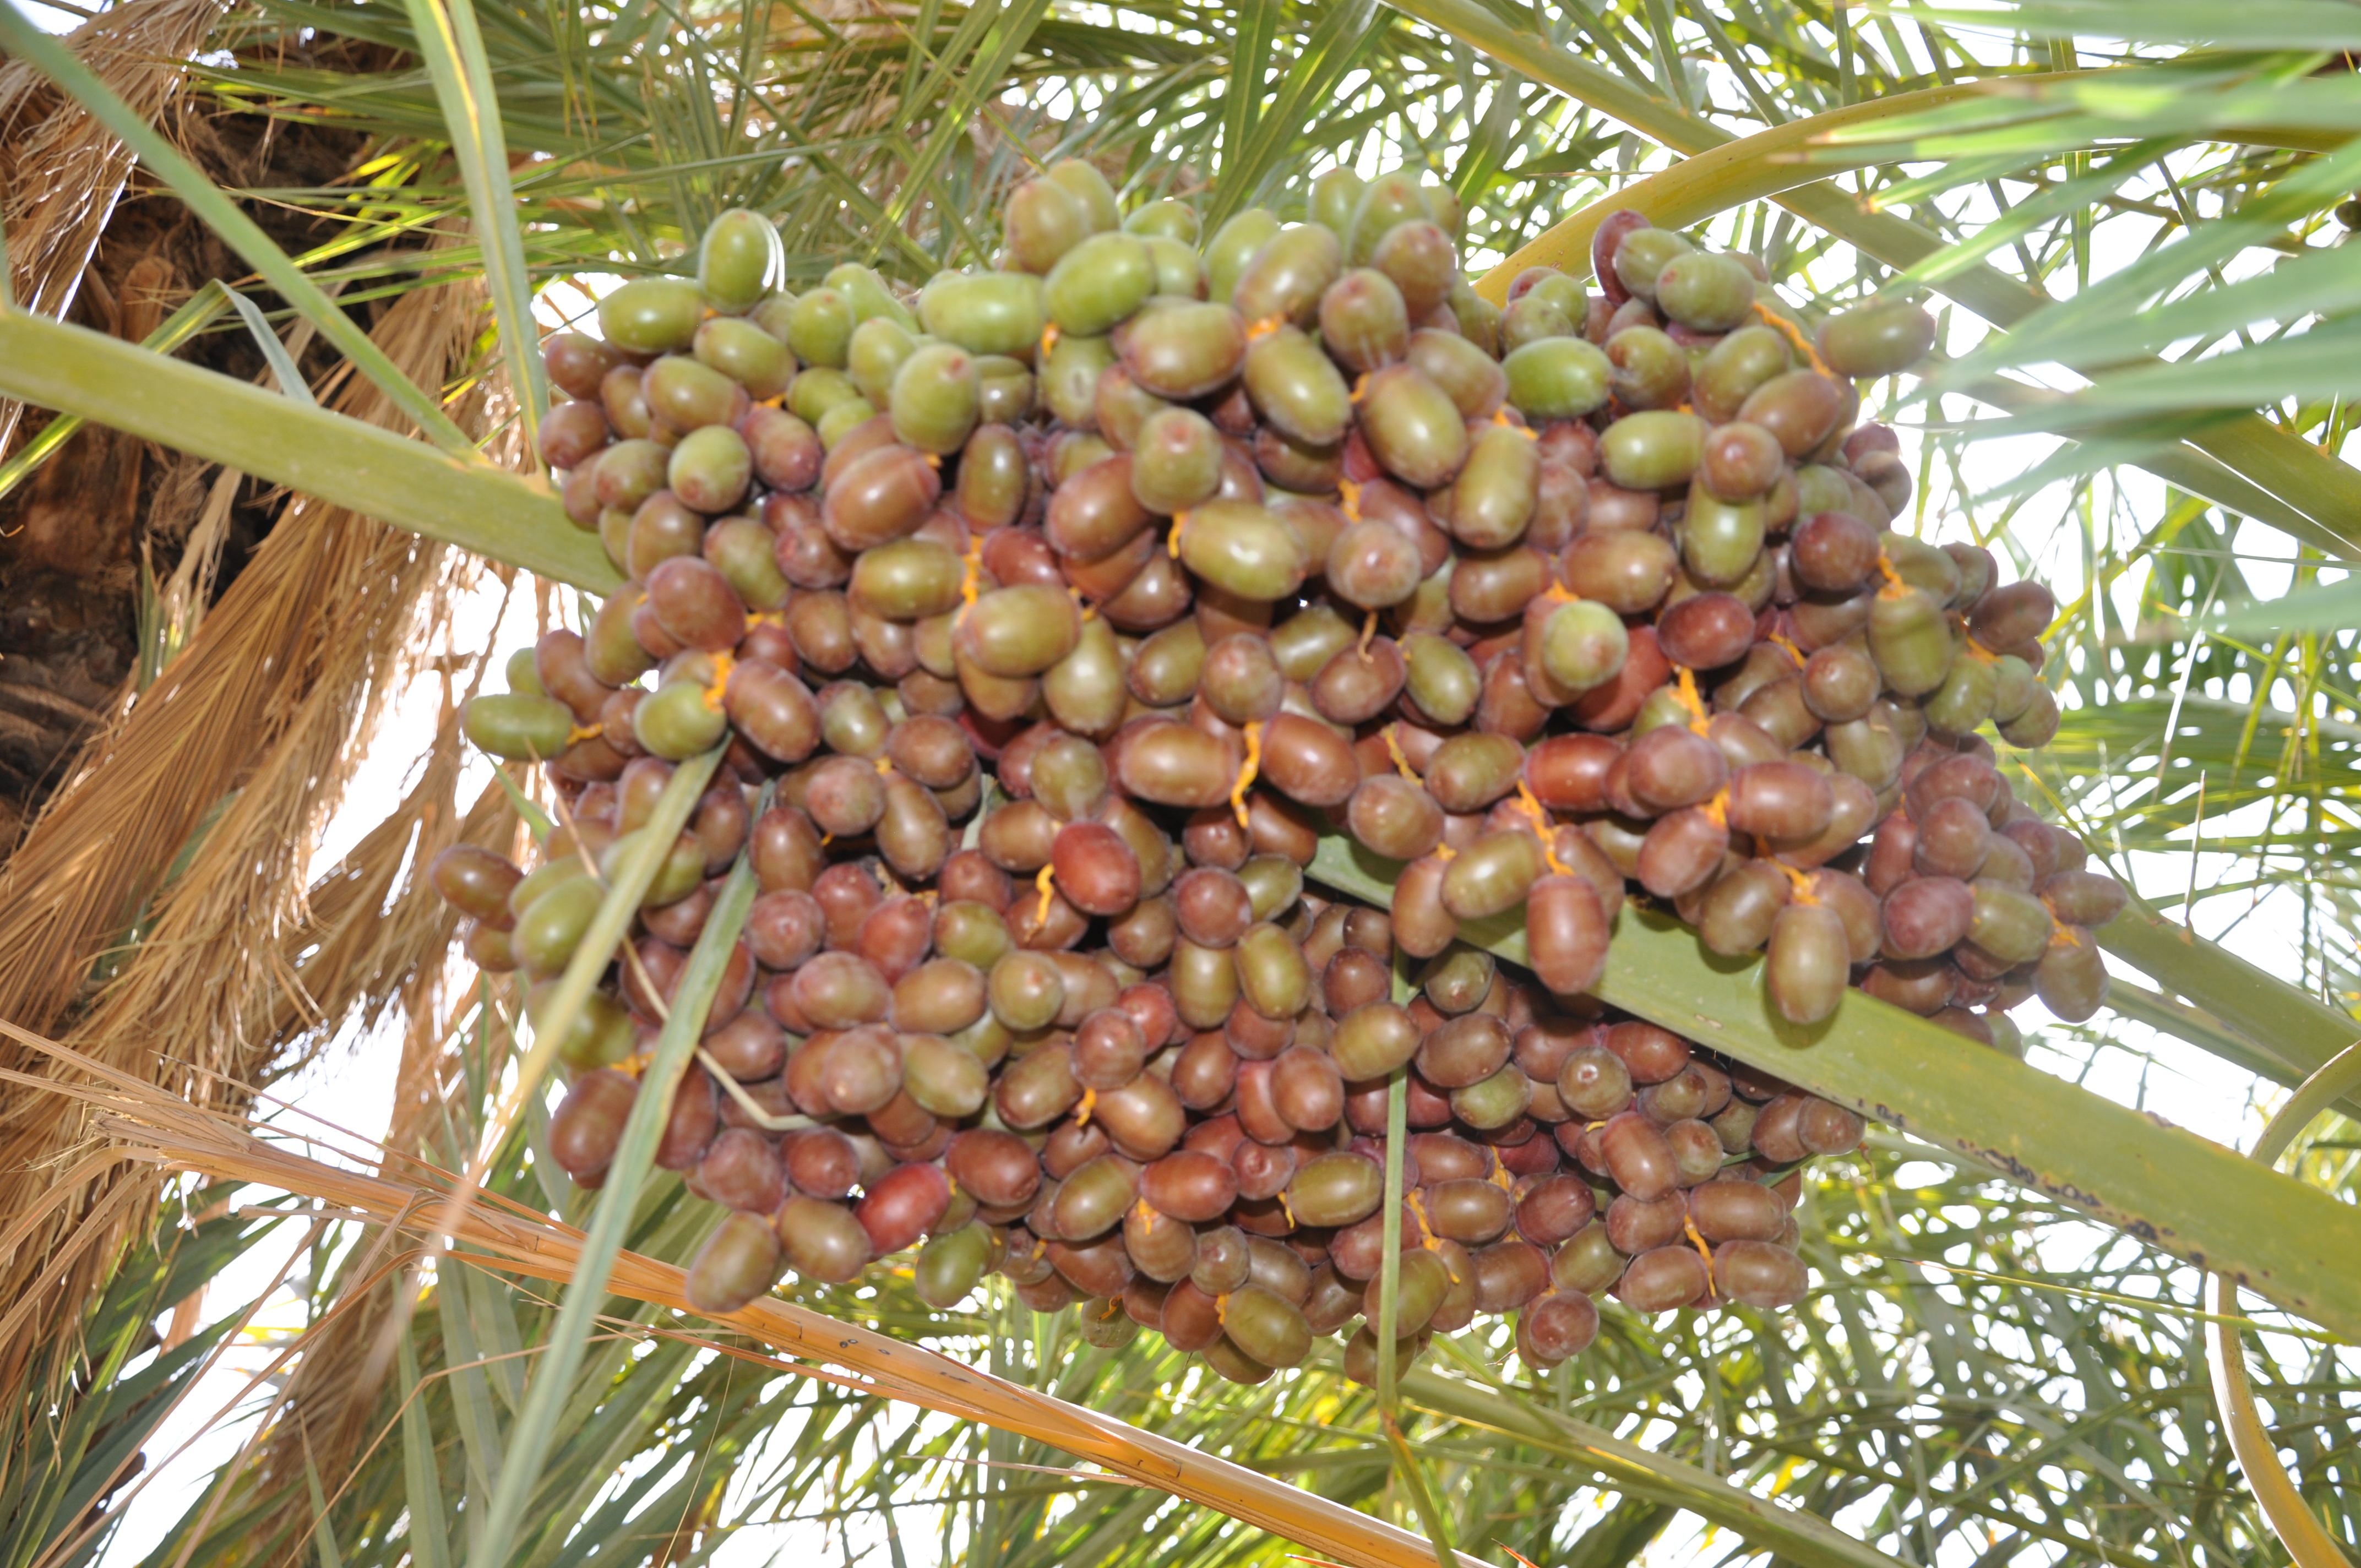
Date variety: bouisthami